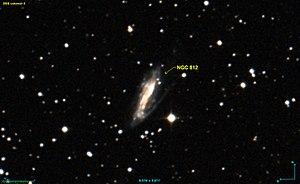
Image créée à l'aide du logiciel Aladin Sky Atlas du Centre de Données astronomiques de Strasbourg et des données de DSS (Digitized Sky Survey).